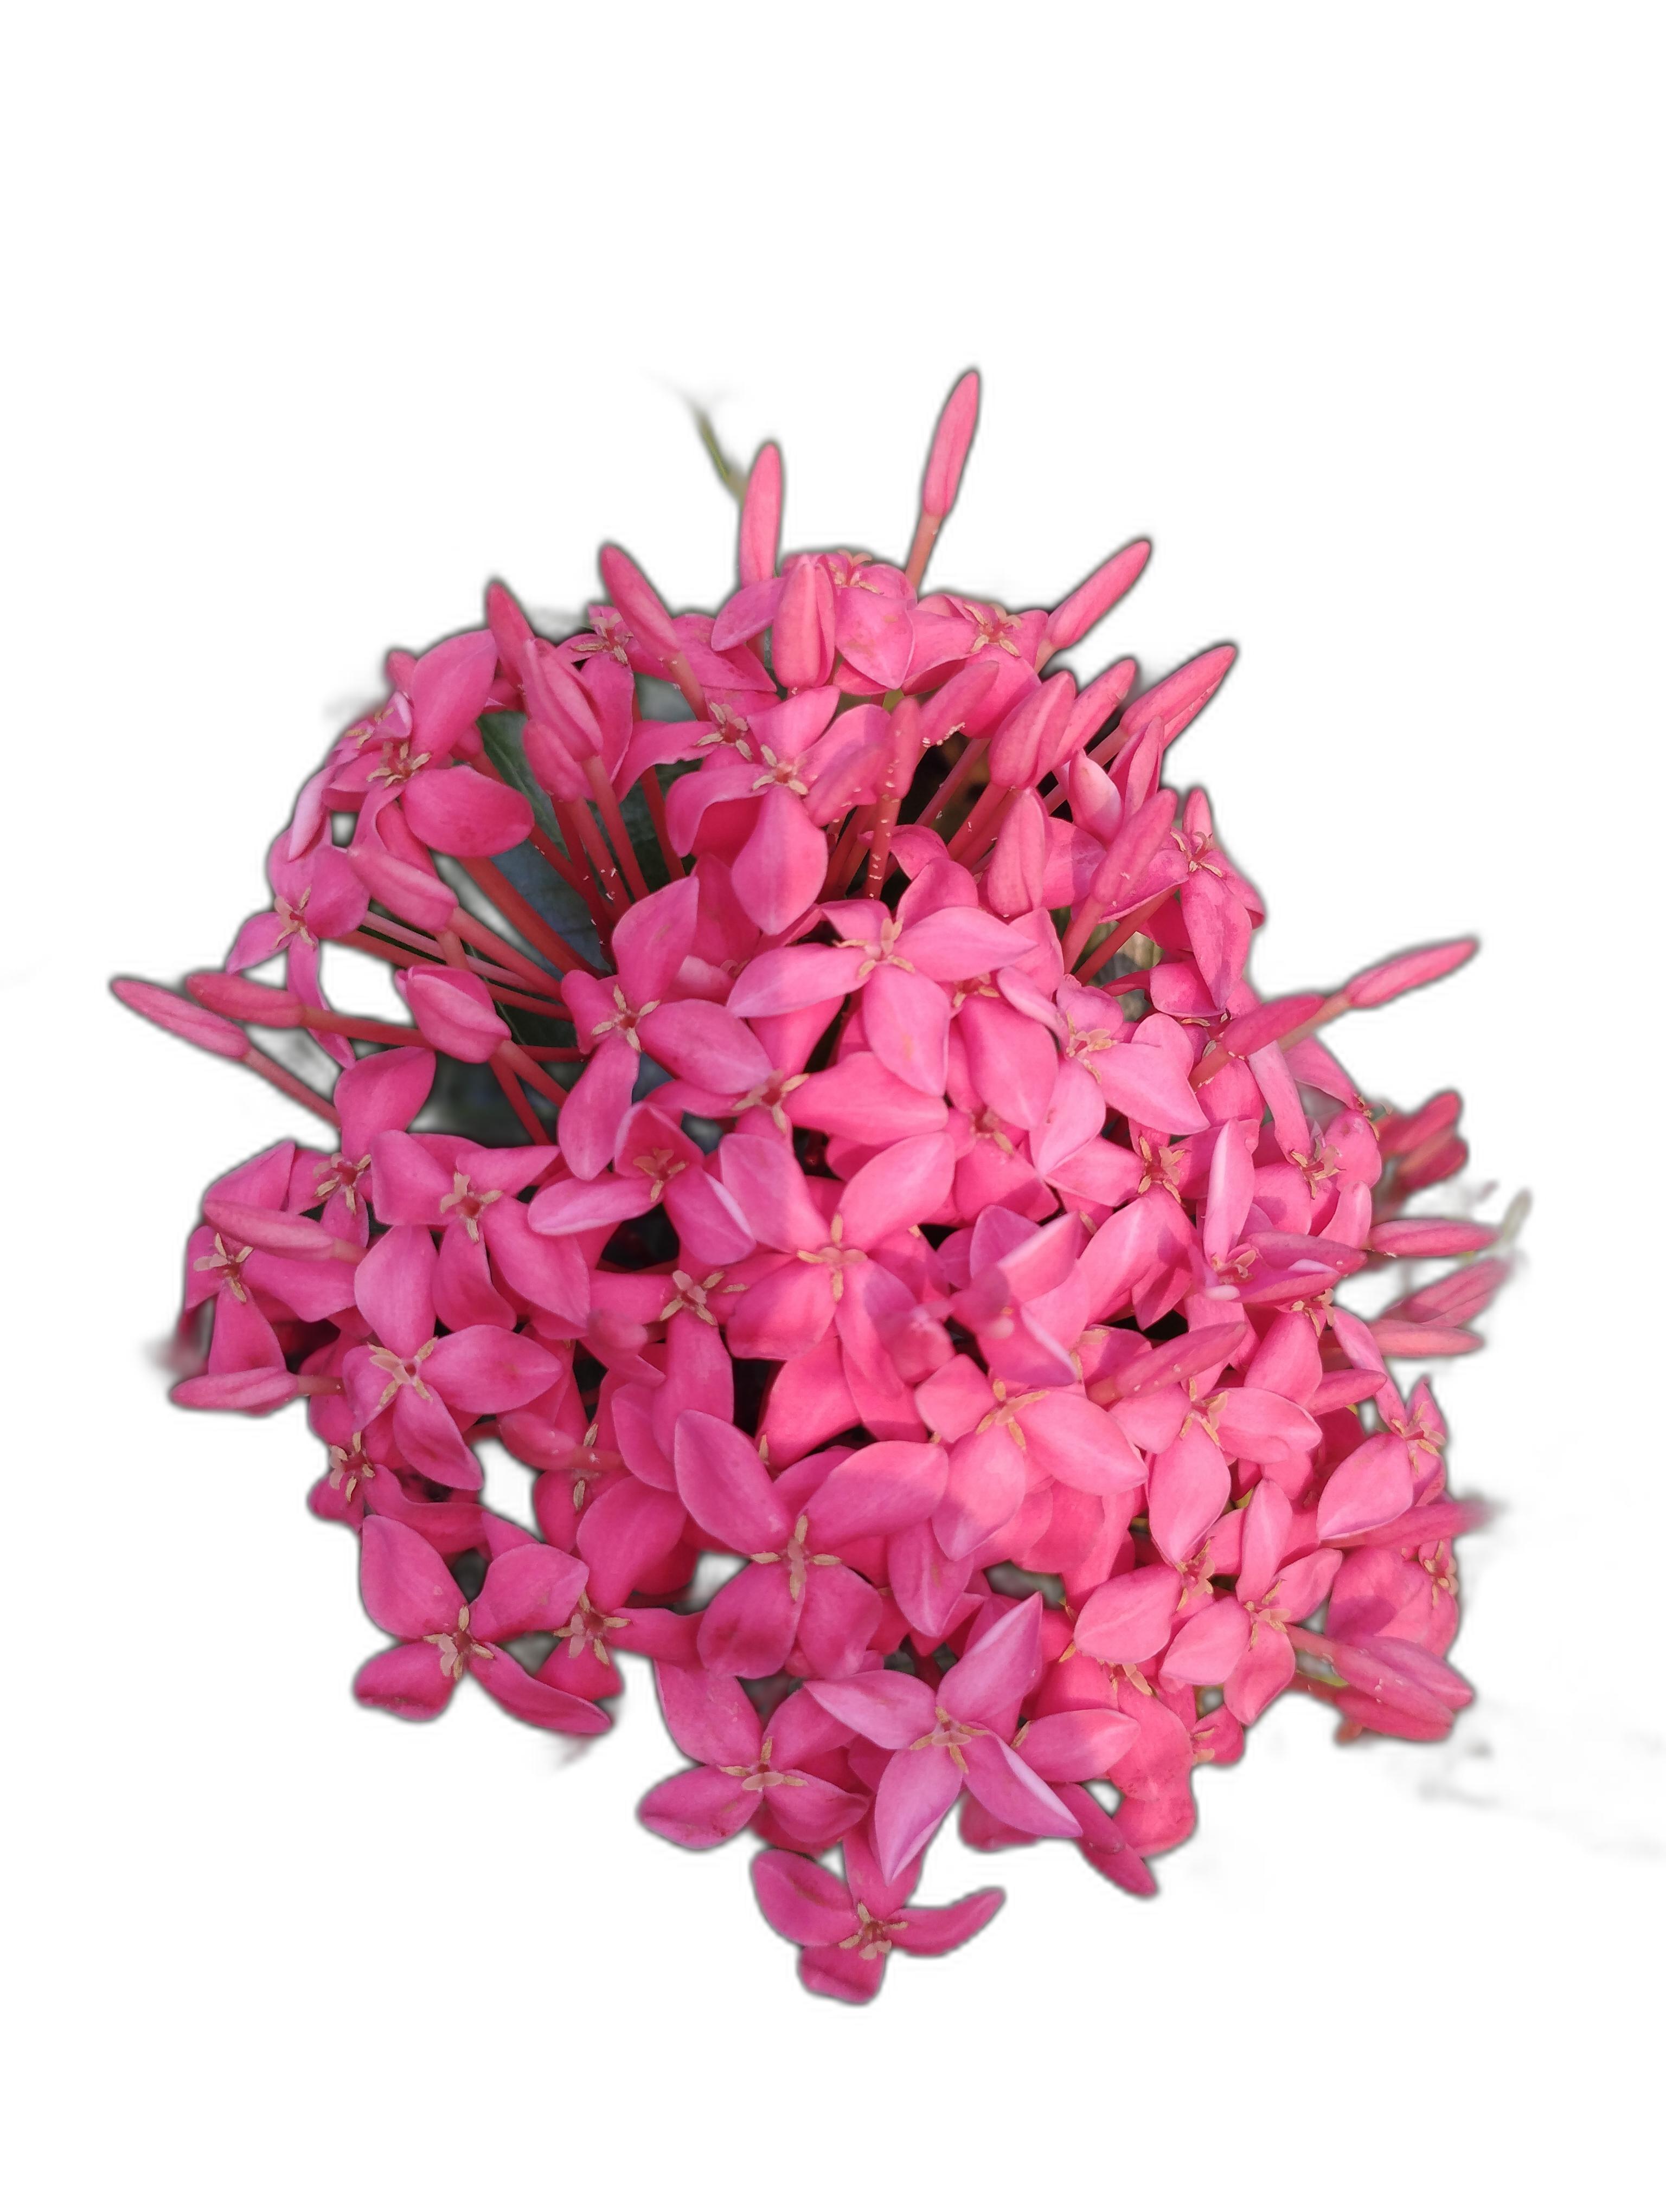
Label: Jungle geranium